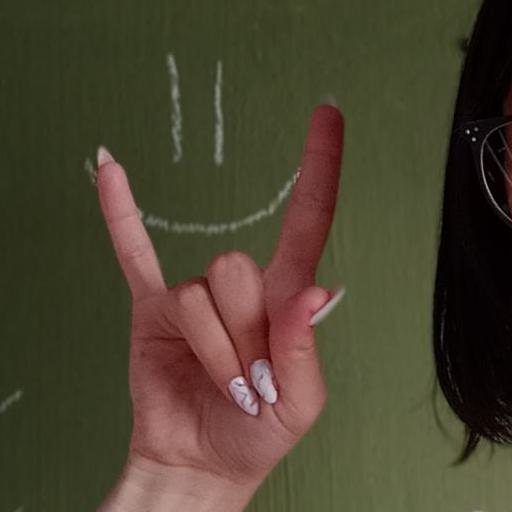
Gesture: rock